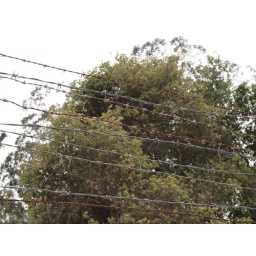
Rusted barbwire fence with tree in distance on a cloud overcast day.